Jimmy Owens (racing driver)

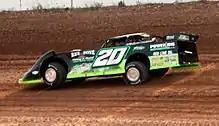
Owens racing in 2018

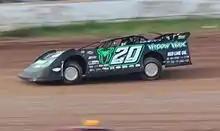
Owen's Lucas Oil Late Model Dirt Series car in 2015

Jimmy Owens is a professional dirt late model driver from Newport, Tennessee. Owens after starting out as a modified driver before switching to Late Models. Owens raced as an "Outlaw" by choosing to race selected larger purse events and not racing on national tours for several years. He eventually raced changed to national tours on the Lucas Oil Late Model Dirt Series and won its championship in 2011, 2012, 2013, and 2020. Owens is nicknamed "The Newport Nightmare" and "The O Show."